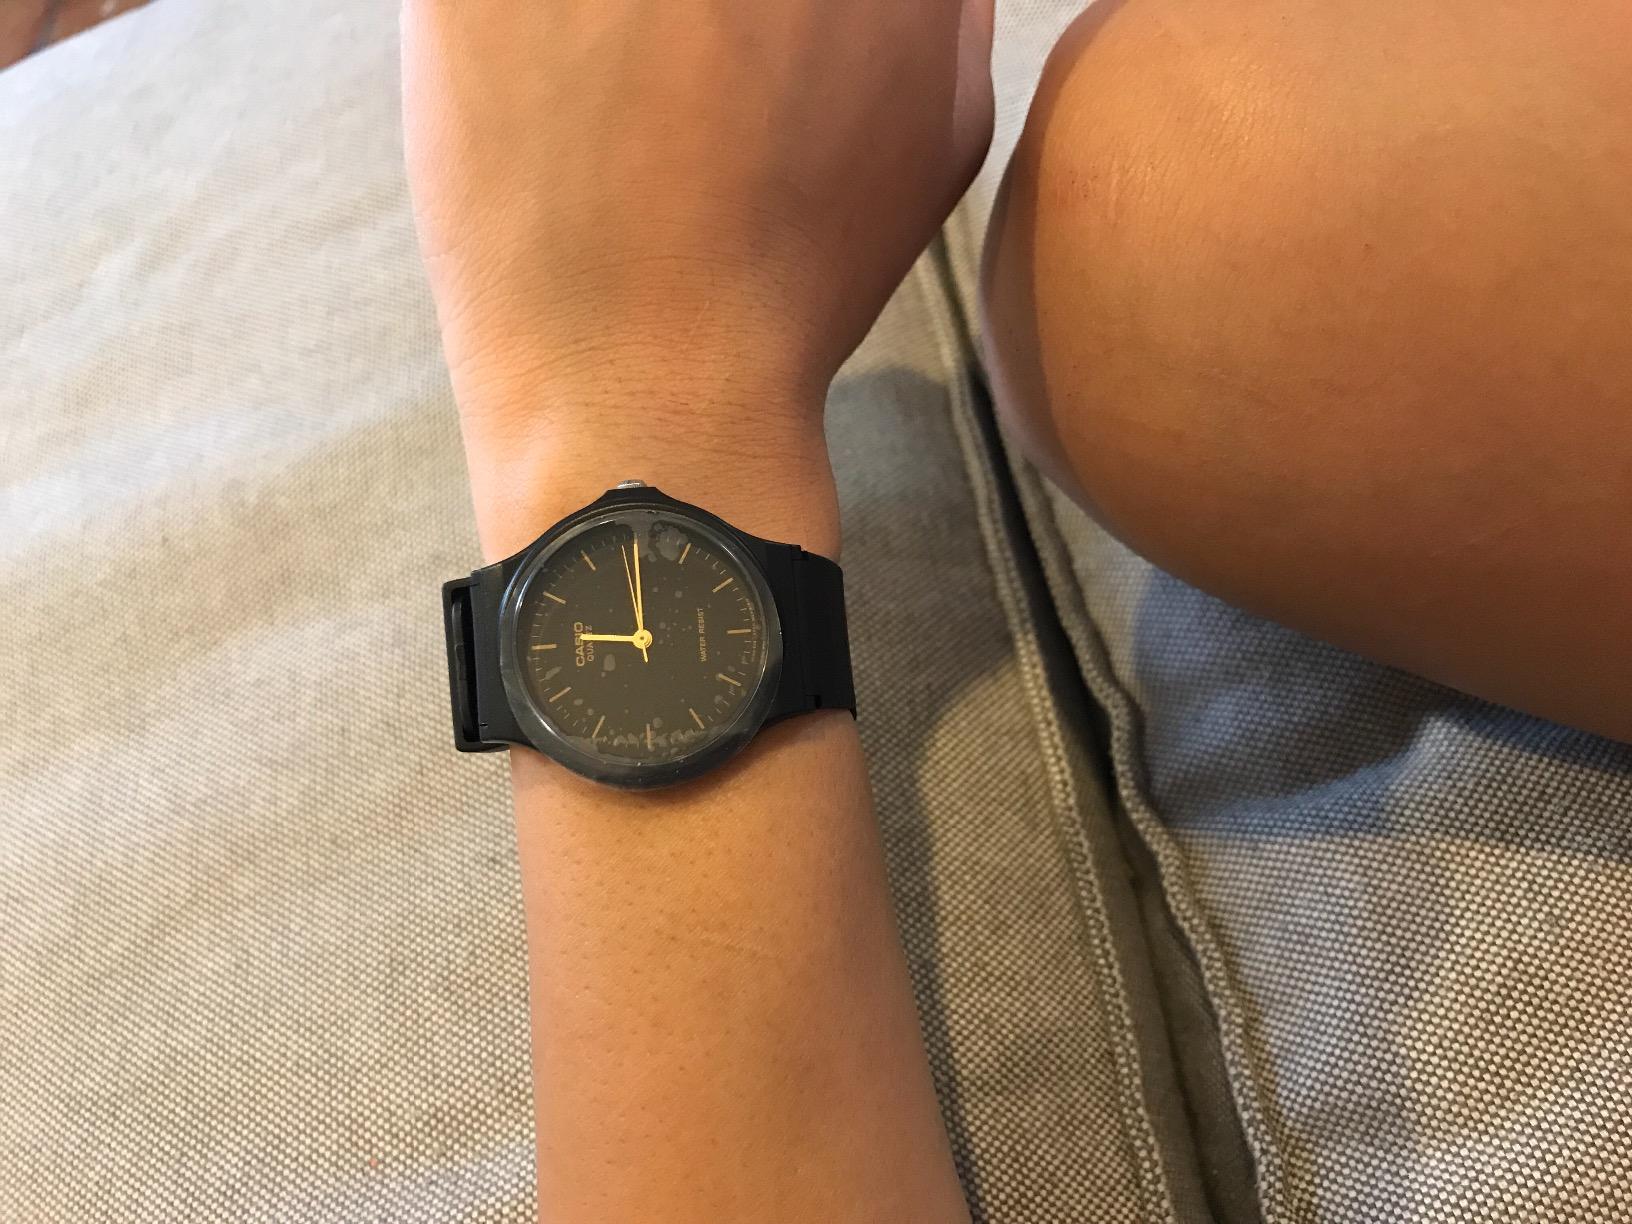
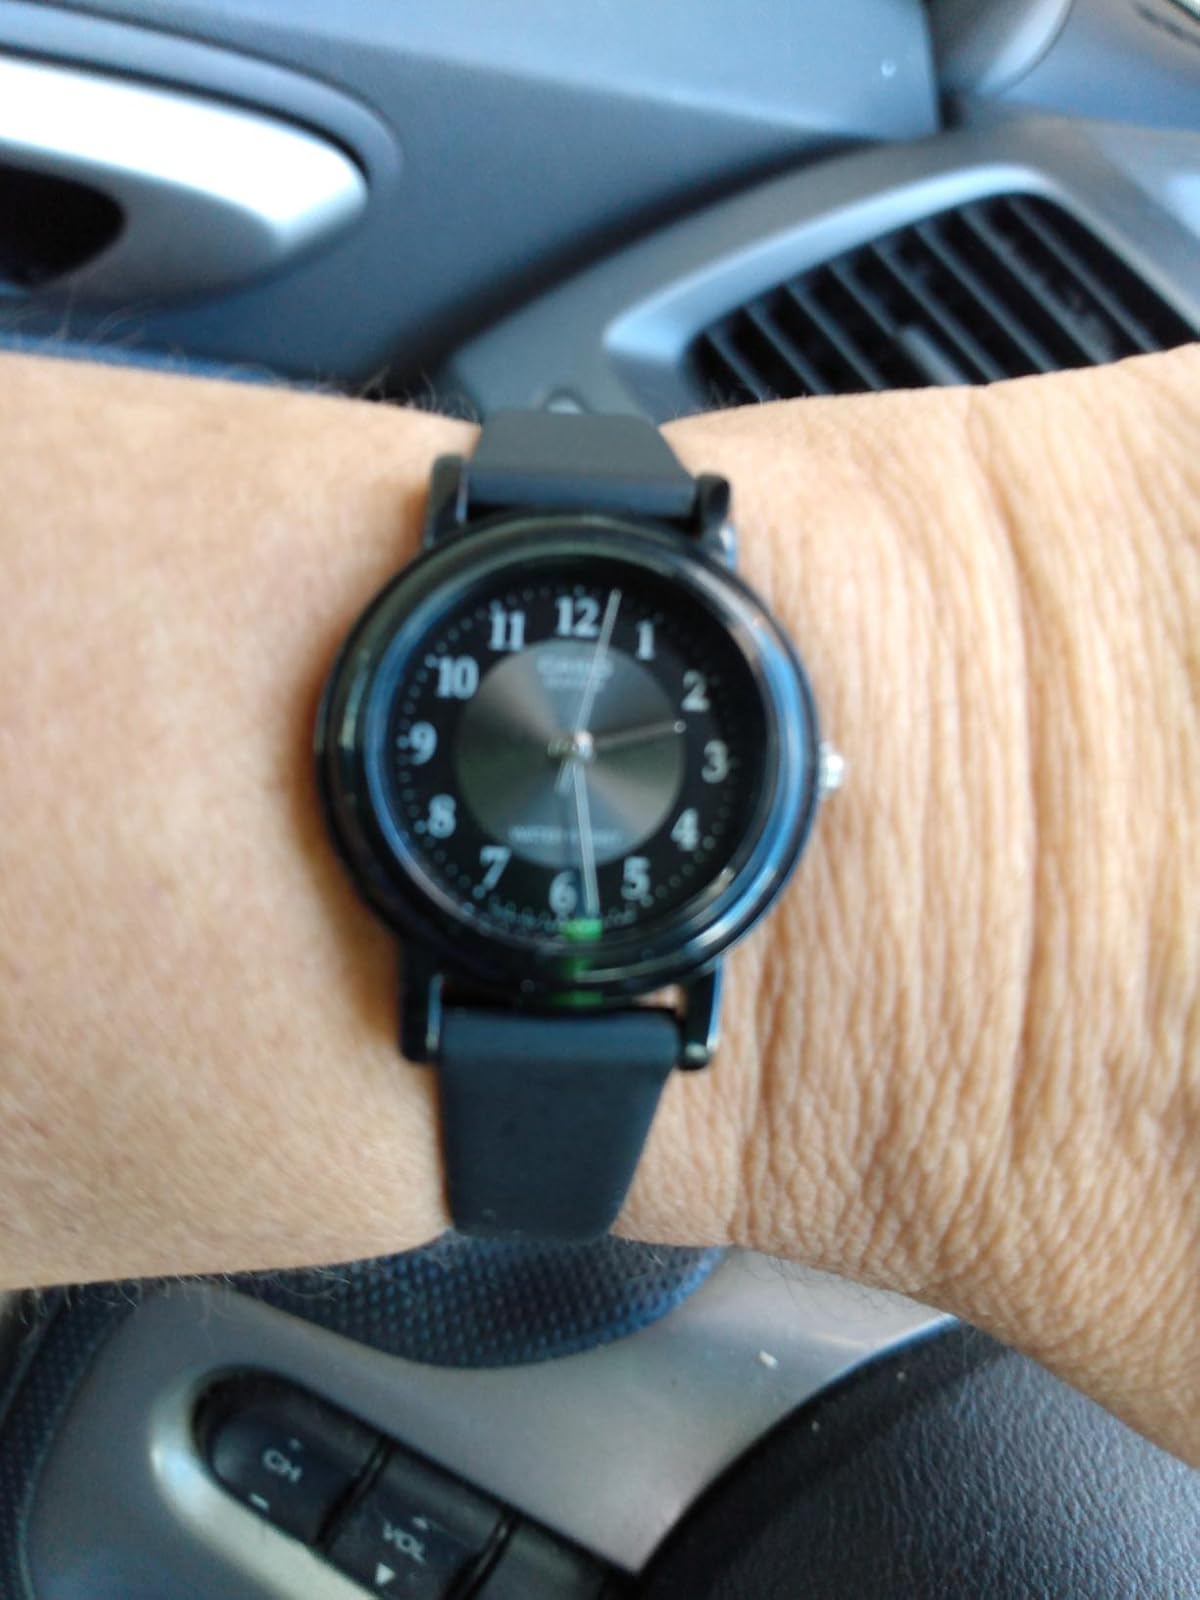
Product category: accessories_watch
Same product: no